History of cannons

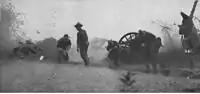
U.S. troops fire during the 1899 Battle of Manila, Philippine–American War

The Great Turkish Bombards of the Siege of Constantinople, after being on display for four centuries, were used to battle a British fleet in 1807, in the Dardanelles Operation. The artillery hit a British ship with two cannonballs, killing 60 sailors; in total, the cannons claimed over 100 lives, prompting the British to retreat. In 1867, Sultan Abdul Aziz gave Queen Victoria the 17-ton "Dardanelles Gun," one of the cannon used at the siege of Constantinople.